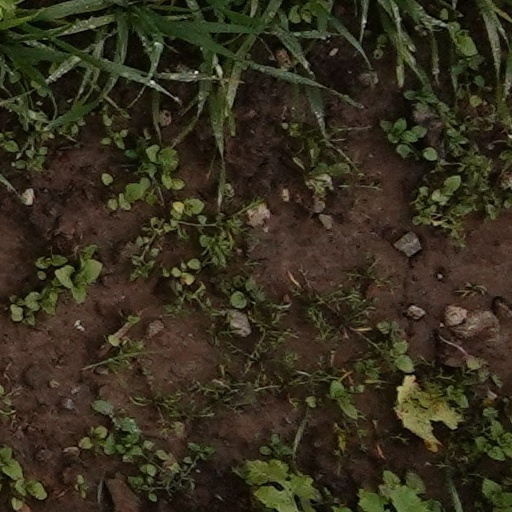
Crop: wheat